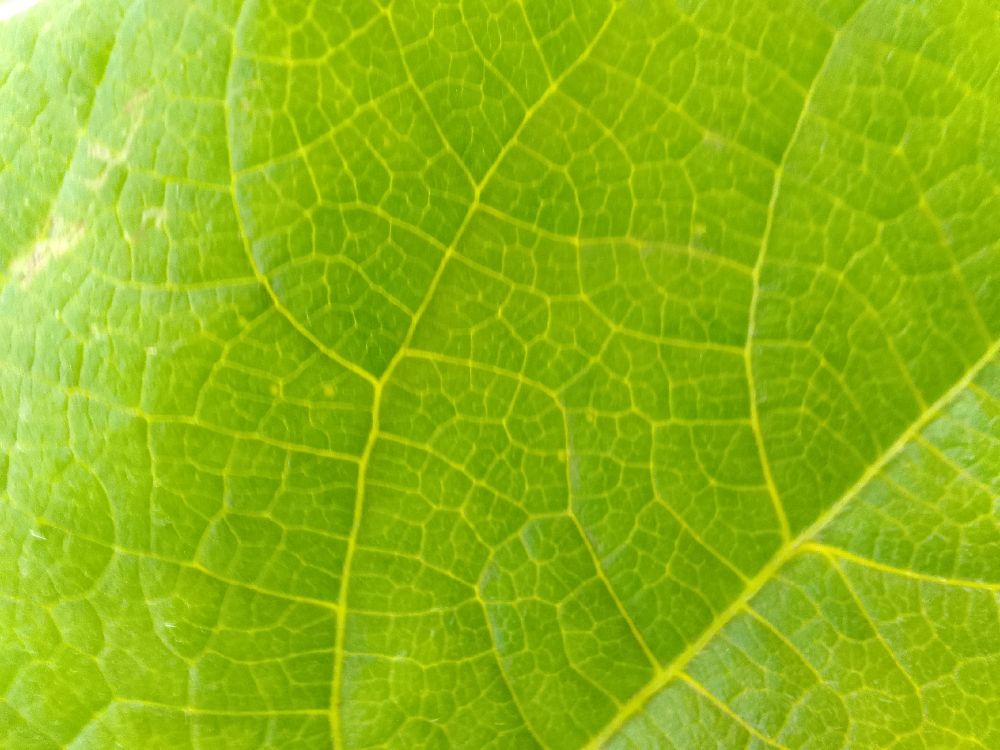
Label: healthy